Rhodes

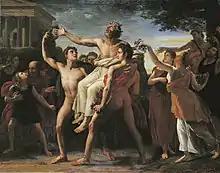
Diagoras of Rhodes carried in the stadium by his two sons

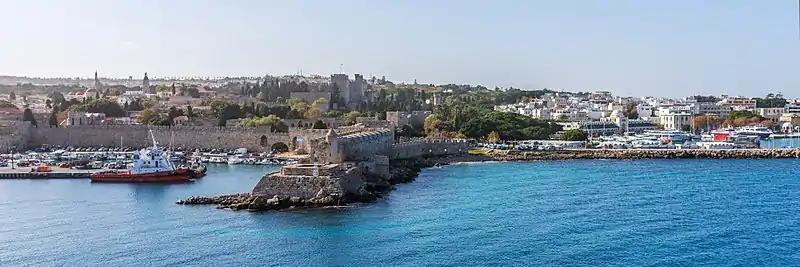
Rhodes harbor in 2017

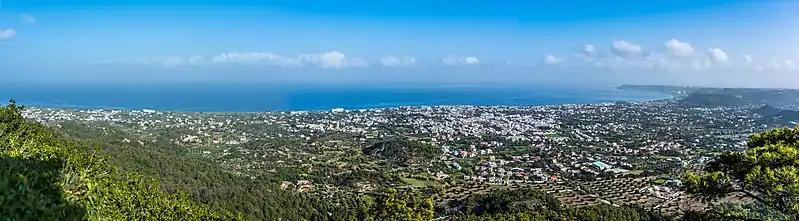
Rhodes panorama in 2017

Rhodes is one of the most attractive tourist destinations in Greece. After Crete, the island is the most visited destination in Greece, with arrivals standing at 1,785,305 in 2013. In 2014 they stood at 1,931,005, while in 2015 the arrival number reduced slightly and stood at 1,901,000. The average length of stay is estimated at 8 days. Guests from Great Britain, Israel, France, Italy, Sweden and Norway constitute the biggest portion in terms of the arrivals by country. In Rhodes, the supply of available rooms is high, since more than 550 hotels are operating in the island, the majority of which are two star hotels.